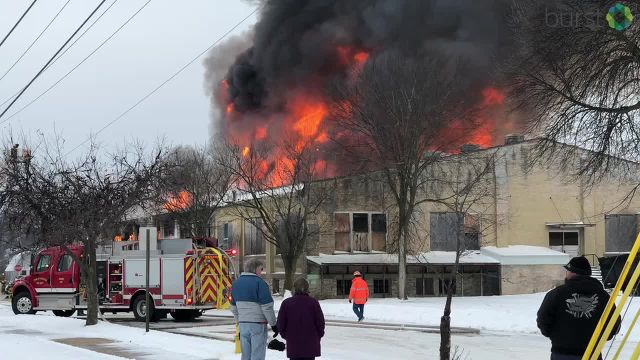
Fire: yes
Smoke: yes